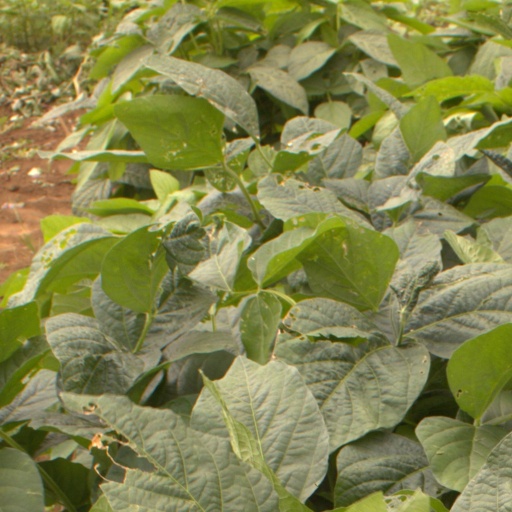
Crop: soybean